Novascotian

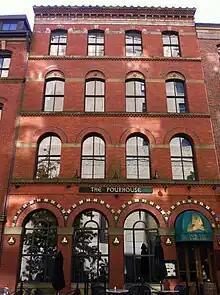
Novascotian Building (1862), Founders Square, Prince St., Halifax, Nova Scotia

The Novascotian was a newspaper published in Halifax, Nova Scotia, Canada. It became one of the most influential voices in the British North American colonies in its nearly one century of existence.